Ganesha

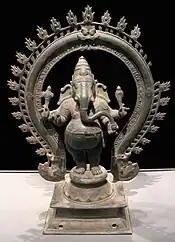
Ganesha, Chola period, early 13th century.

The earliest Ganesha images are without a vahana (mount/vehicle). Of the eight incarnations of Ganesha described in the "Mudgala Purana", Ganesha uses a mouse (shrew) in five of them, a lion in his incarnation as "Vakratunda", a peacock in his incarnation as "Vikata", and Shesha, the divine serpent, in his incarnation as "Vighnaraja". "Mohotkata" uses a lion, "" uses a peacock, "Dhumraketu" uses a horse, and "Gajanana" uses a mouse, in the four incarnations of Ganesha listed in the "Ganesha Purana". Jain depictions of Ganesha show his vahana variously as a mouse, elephant, tortoise, ram, or peacock.